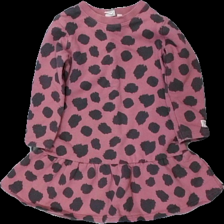
View: front
Type: Dress
Category: Children
Brand: Not in the list
Brand text on label: srnhlt
Colors: Pink, Black
Material: 100% bomull
Pattern: Dots
Cut: C-collar
Size: 98
Season: All
Damage: luddigt
Damage location: middle center
Damage 2: luddigt
Damage 2 location: bottom center
Price range: <50
Recommended usage: Reuse
Description: långärmad klänning med volang nertill